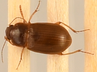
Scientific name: Amara quenseli
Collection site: Onaqui NEON (ONAQ), plot ONAQ_018